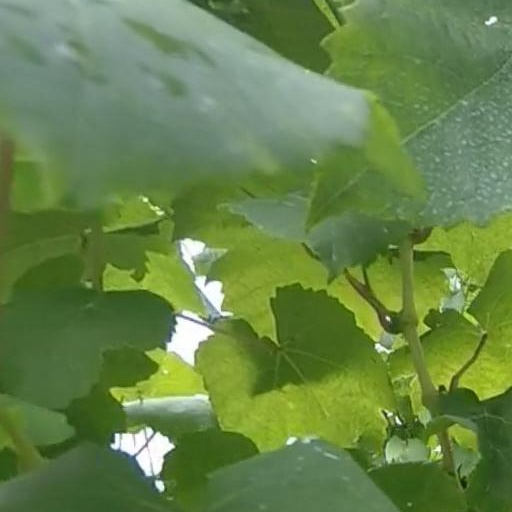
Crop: grape